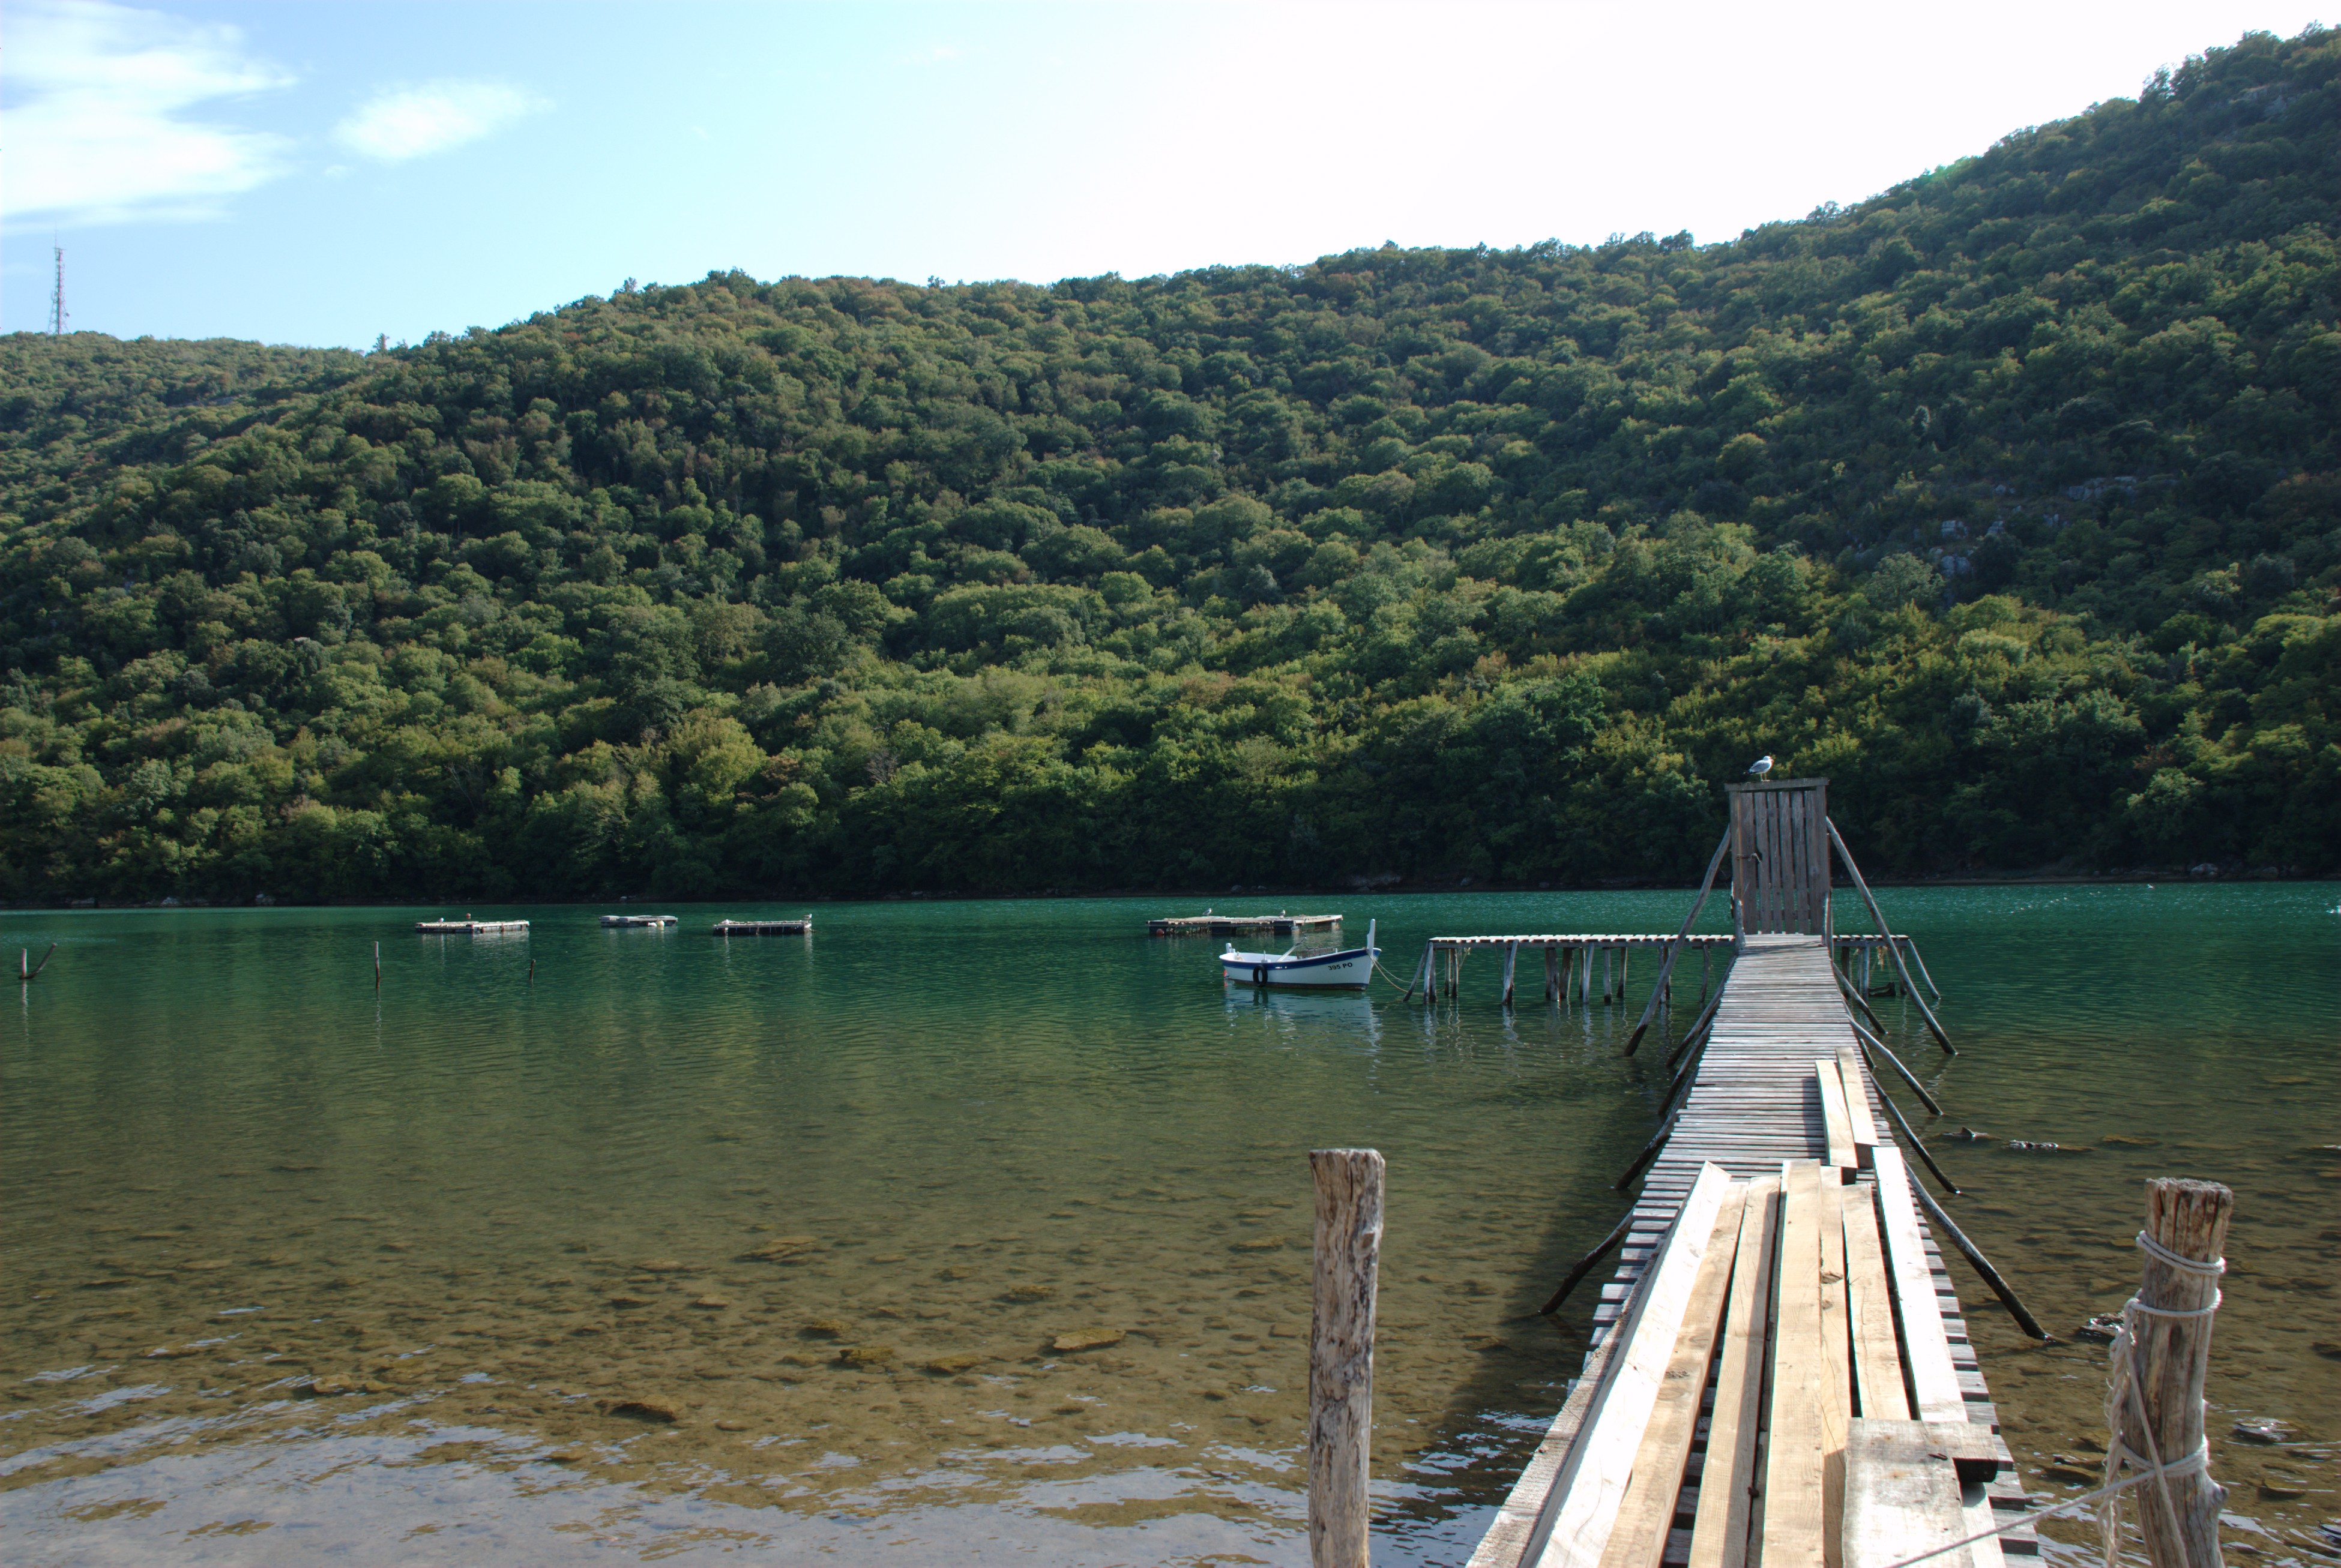
sea, lake, river, europe, bay, fjord, reservoir, nikon, body of water, cool image, croatia, d80, loch, istria, adriatic, fabulous, nikond80, jadran, istra, lim, limfjord, novavitanewlife